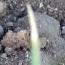
Crop: Onion
Condition: fusarium-d